Neillsville, Wisconsin

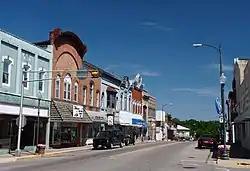
Neillsville Downtown Historic District

The first settlers of European descent in the area were James O'Neill and his party, who arrived around 1845, looking for a location to build a sawmill along the Black River. The city was named in honor of O'Neill, as was O'Neill Creek, which runs through the center of the city and drains into the Black River.